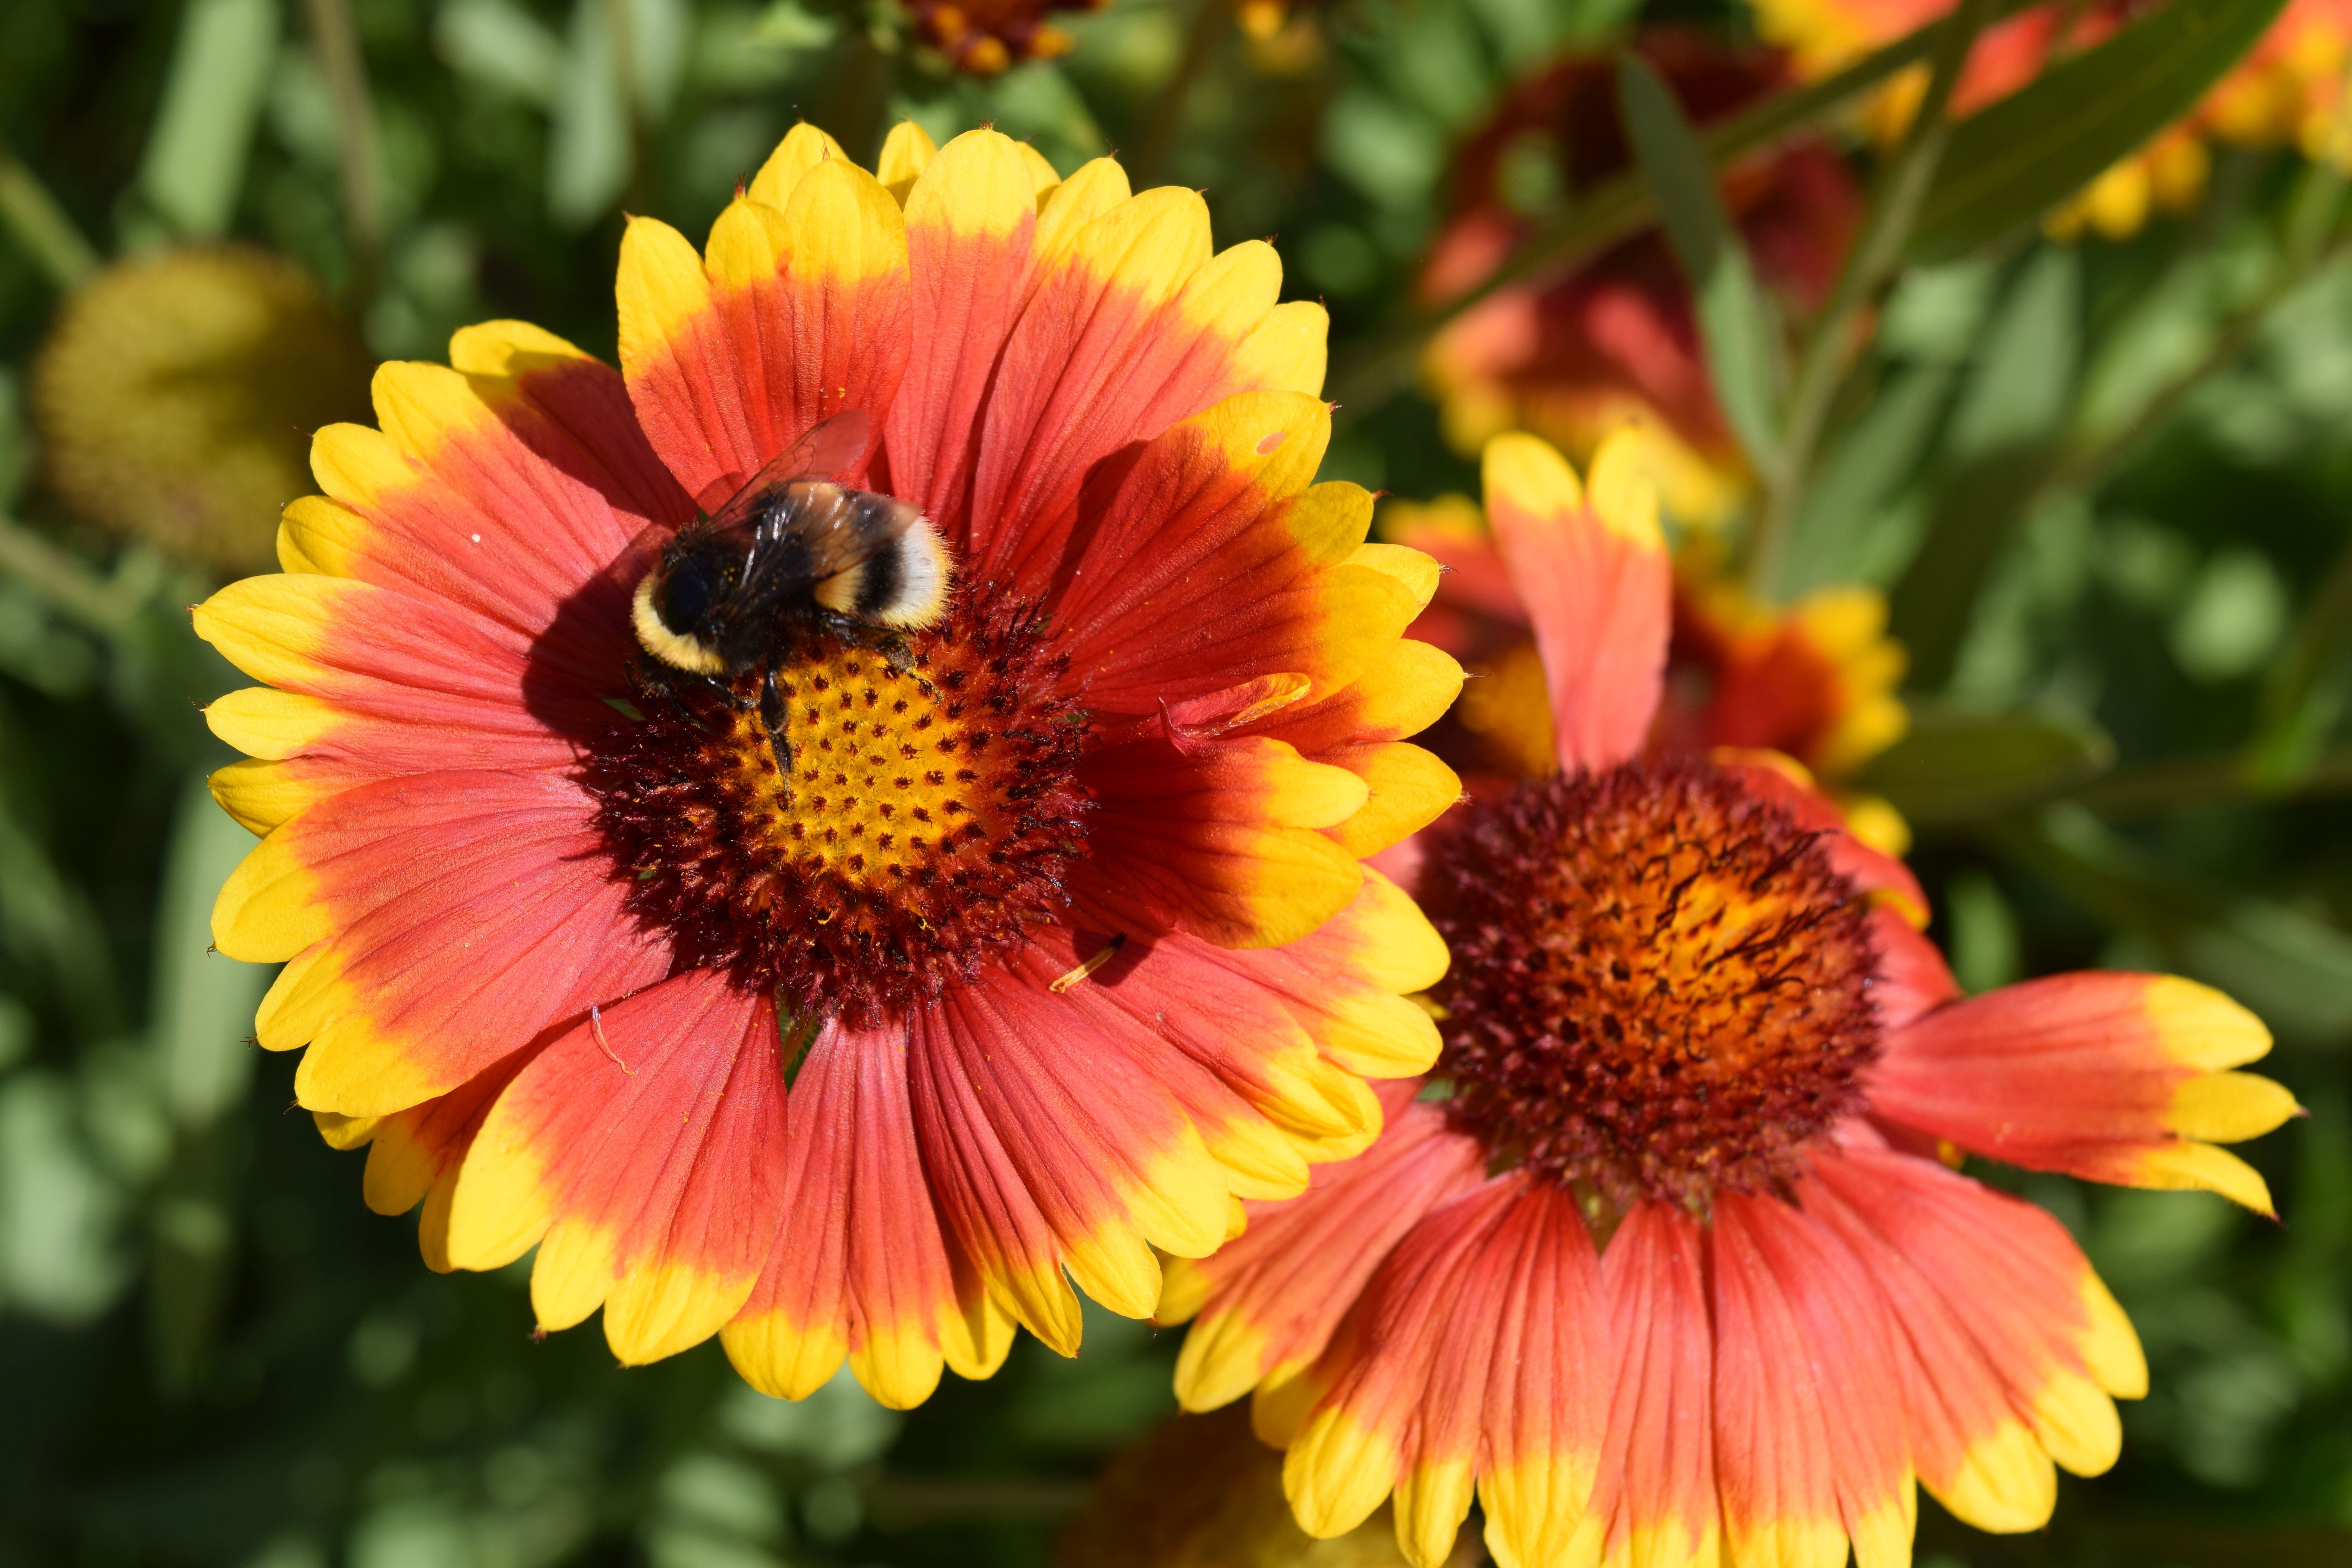
plant, flower, petal, insect, botany, flora, fauna, wildflower, flowers, bee, hummel, nectar, macro photography, flowering plant, daisy family, annual plant, land plant, blanket flowers